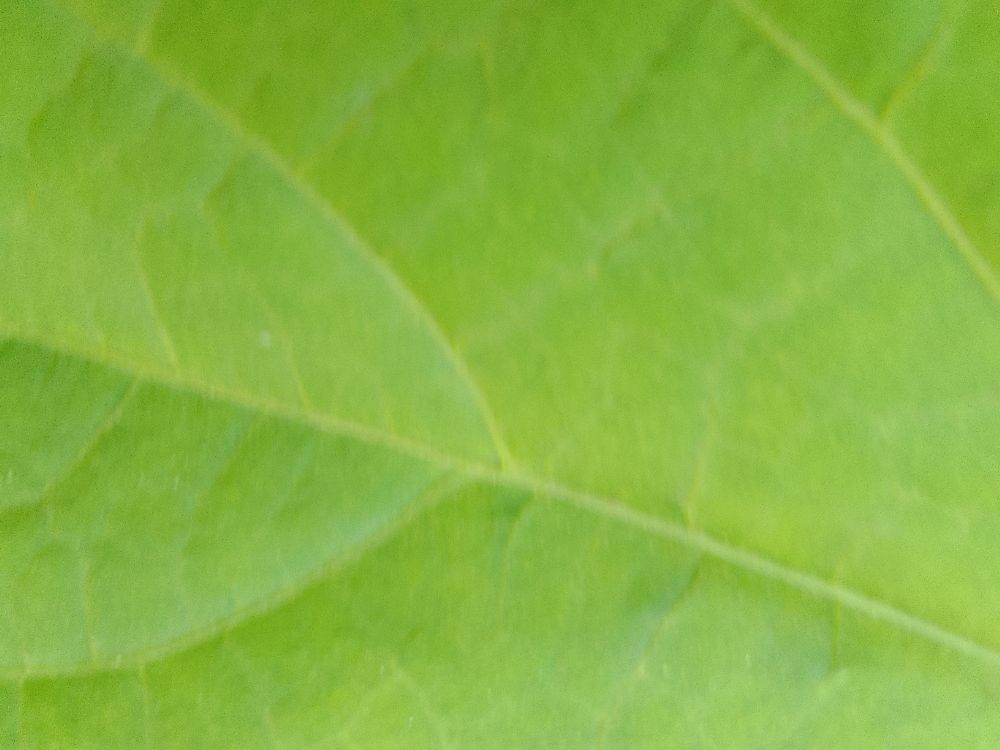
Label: healthy